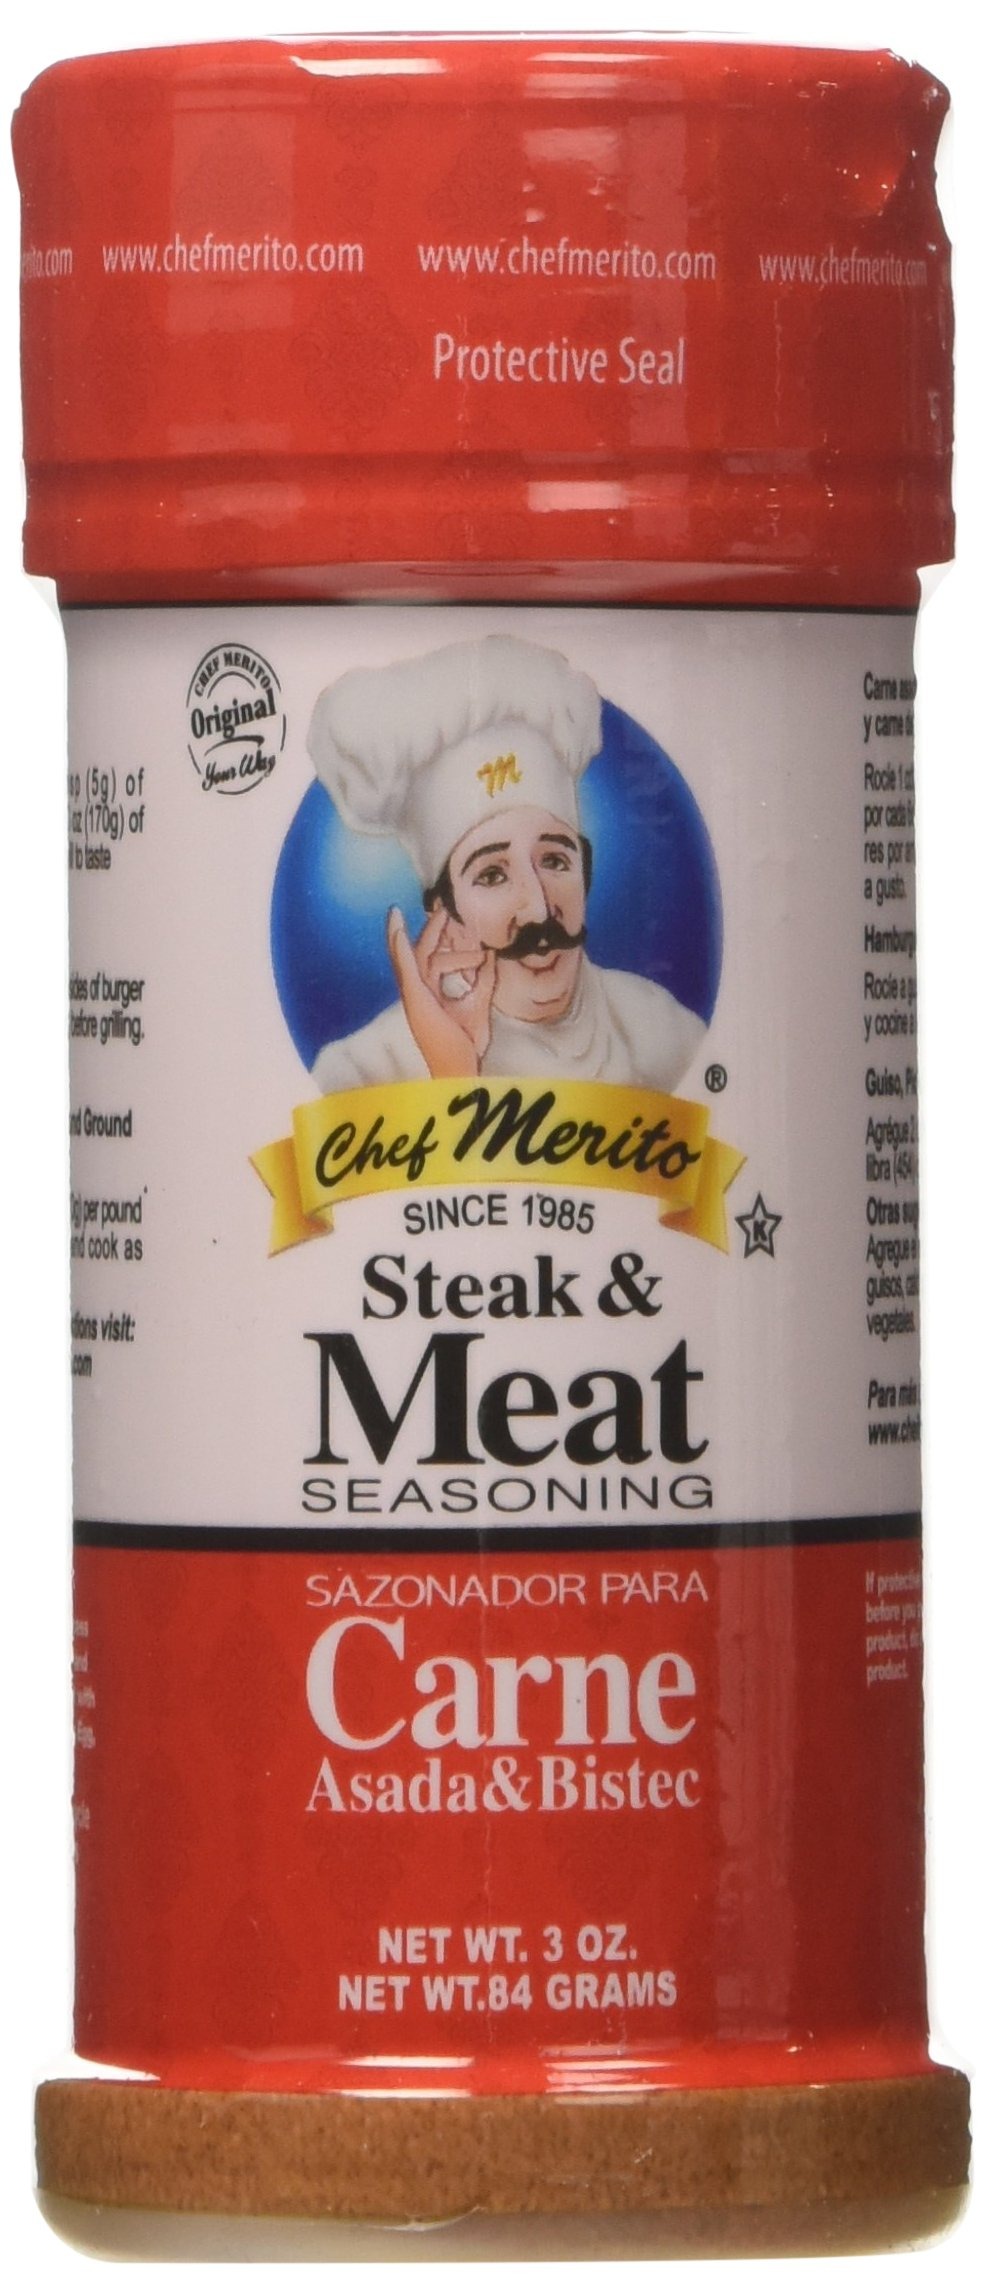
Item Name: Chef Merito Carne Asada Seasoning, 3 Ounce (Pack of 6)
Bullet Point: Steak and meat seasoning
Value: 18.0
Unit: Ounce

Price: 9.68